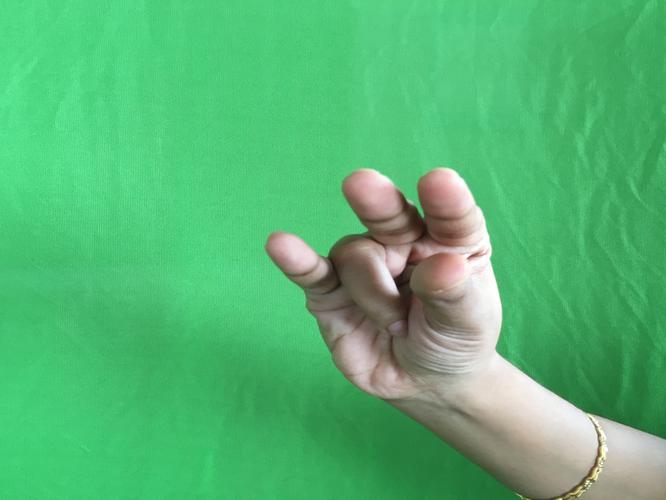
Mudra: Kangulam
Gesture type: single_hand